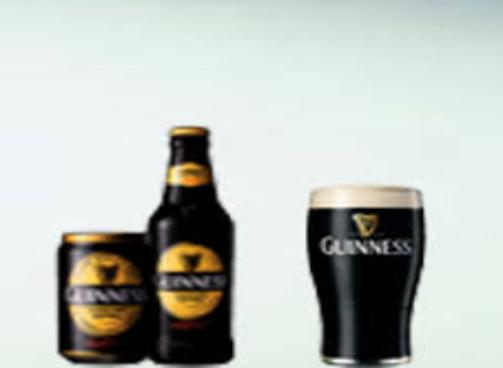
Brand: GUINNESS
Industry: Food